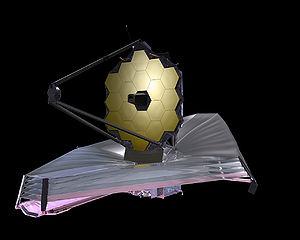
Le programme Origins est un programme de la NASA qui regroupe les missions d'astronomie spatiale de l'agence spatiale américaine relatives à la formation de l'Univers, des galaxies, des trous noirs, des étoiles et de leur cortège planétaire.
Cette page présente la chronologie des événements qui se sont produits ou sont prévus durant l'année 2021 dans le domaine de l'astronautique.